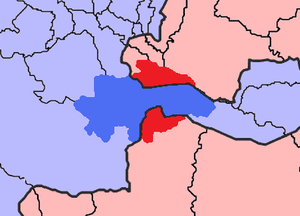
Trnovo est une ville et une municipalité de Bosnie-Herzégovine située sur le territoire de la Ville d'Istočno Sarajevo et dans la République serbe de Bosnie. Selon les premiers résultats du recensement bosnien de 2013, la ville intra muros compte 1 018 habitants et la municipalité 2 192.